Weber Street

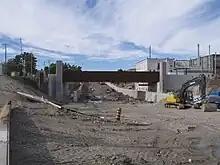
Construction of the underpass in 2014.

In 2013–14, the Region of Waterloo widened the last remaining two-lane stretch of roadway between College Street in Kitchener and Union Street in Waterloo, a project which resulted in the demolition of dozens of homes and other buildings along the street. The same project also resulted in the creation of the Weber Street Railway Underpass, grade separating the roadway and sidewalks from the Guelph Subdivision railway line, the latter of which runs overhead. The Guelph Subdivision forms a component of the Canadian National Railway mainline west of Toronto. The segment of the Guelph Subdivision which crosses Weber Street has been owned by Metrolinx since 2014.